Vehicle registration plates of New South Wales

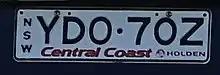
Dealer slimline plate

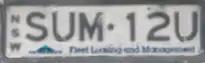
Summit lease slimline plate

When a black on yellow plate is judged to be in need of replacement, Transport for NSW are required to manufacture a replacement at no cost to the owner, hence it is quite common to see plates from older series in the current format. Registration plates, both personalised and standard, are able to be transferred between vehicles. A number of Sydney bus operators still recycle old plates including Forest Coach Lines and Punchbowl Bus Company. As of April 2023, Forest Coach Lines has been rebranded as CDC NSW and Punchbowl Bus Company will be exiting after bus contracts are awarded to another company.